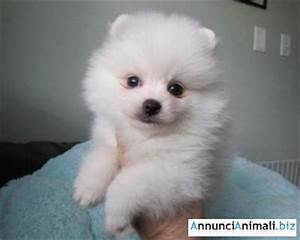
Label: cane